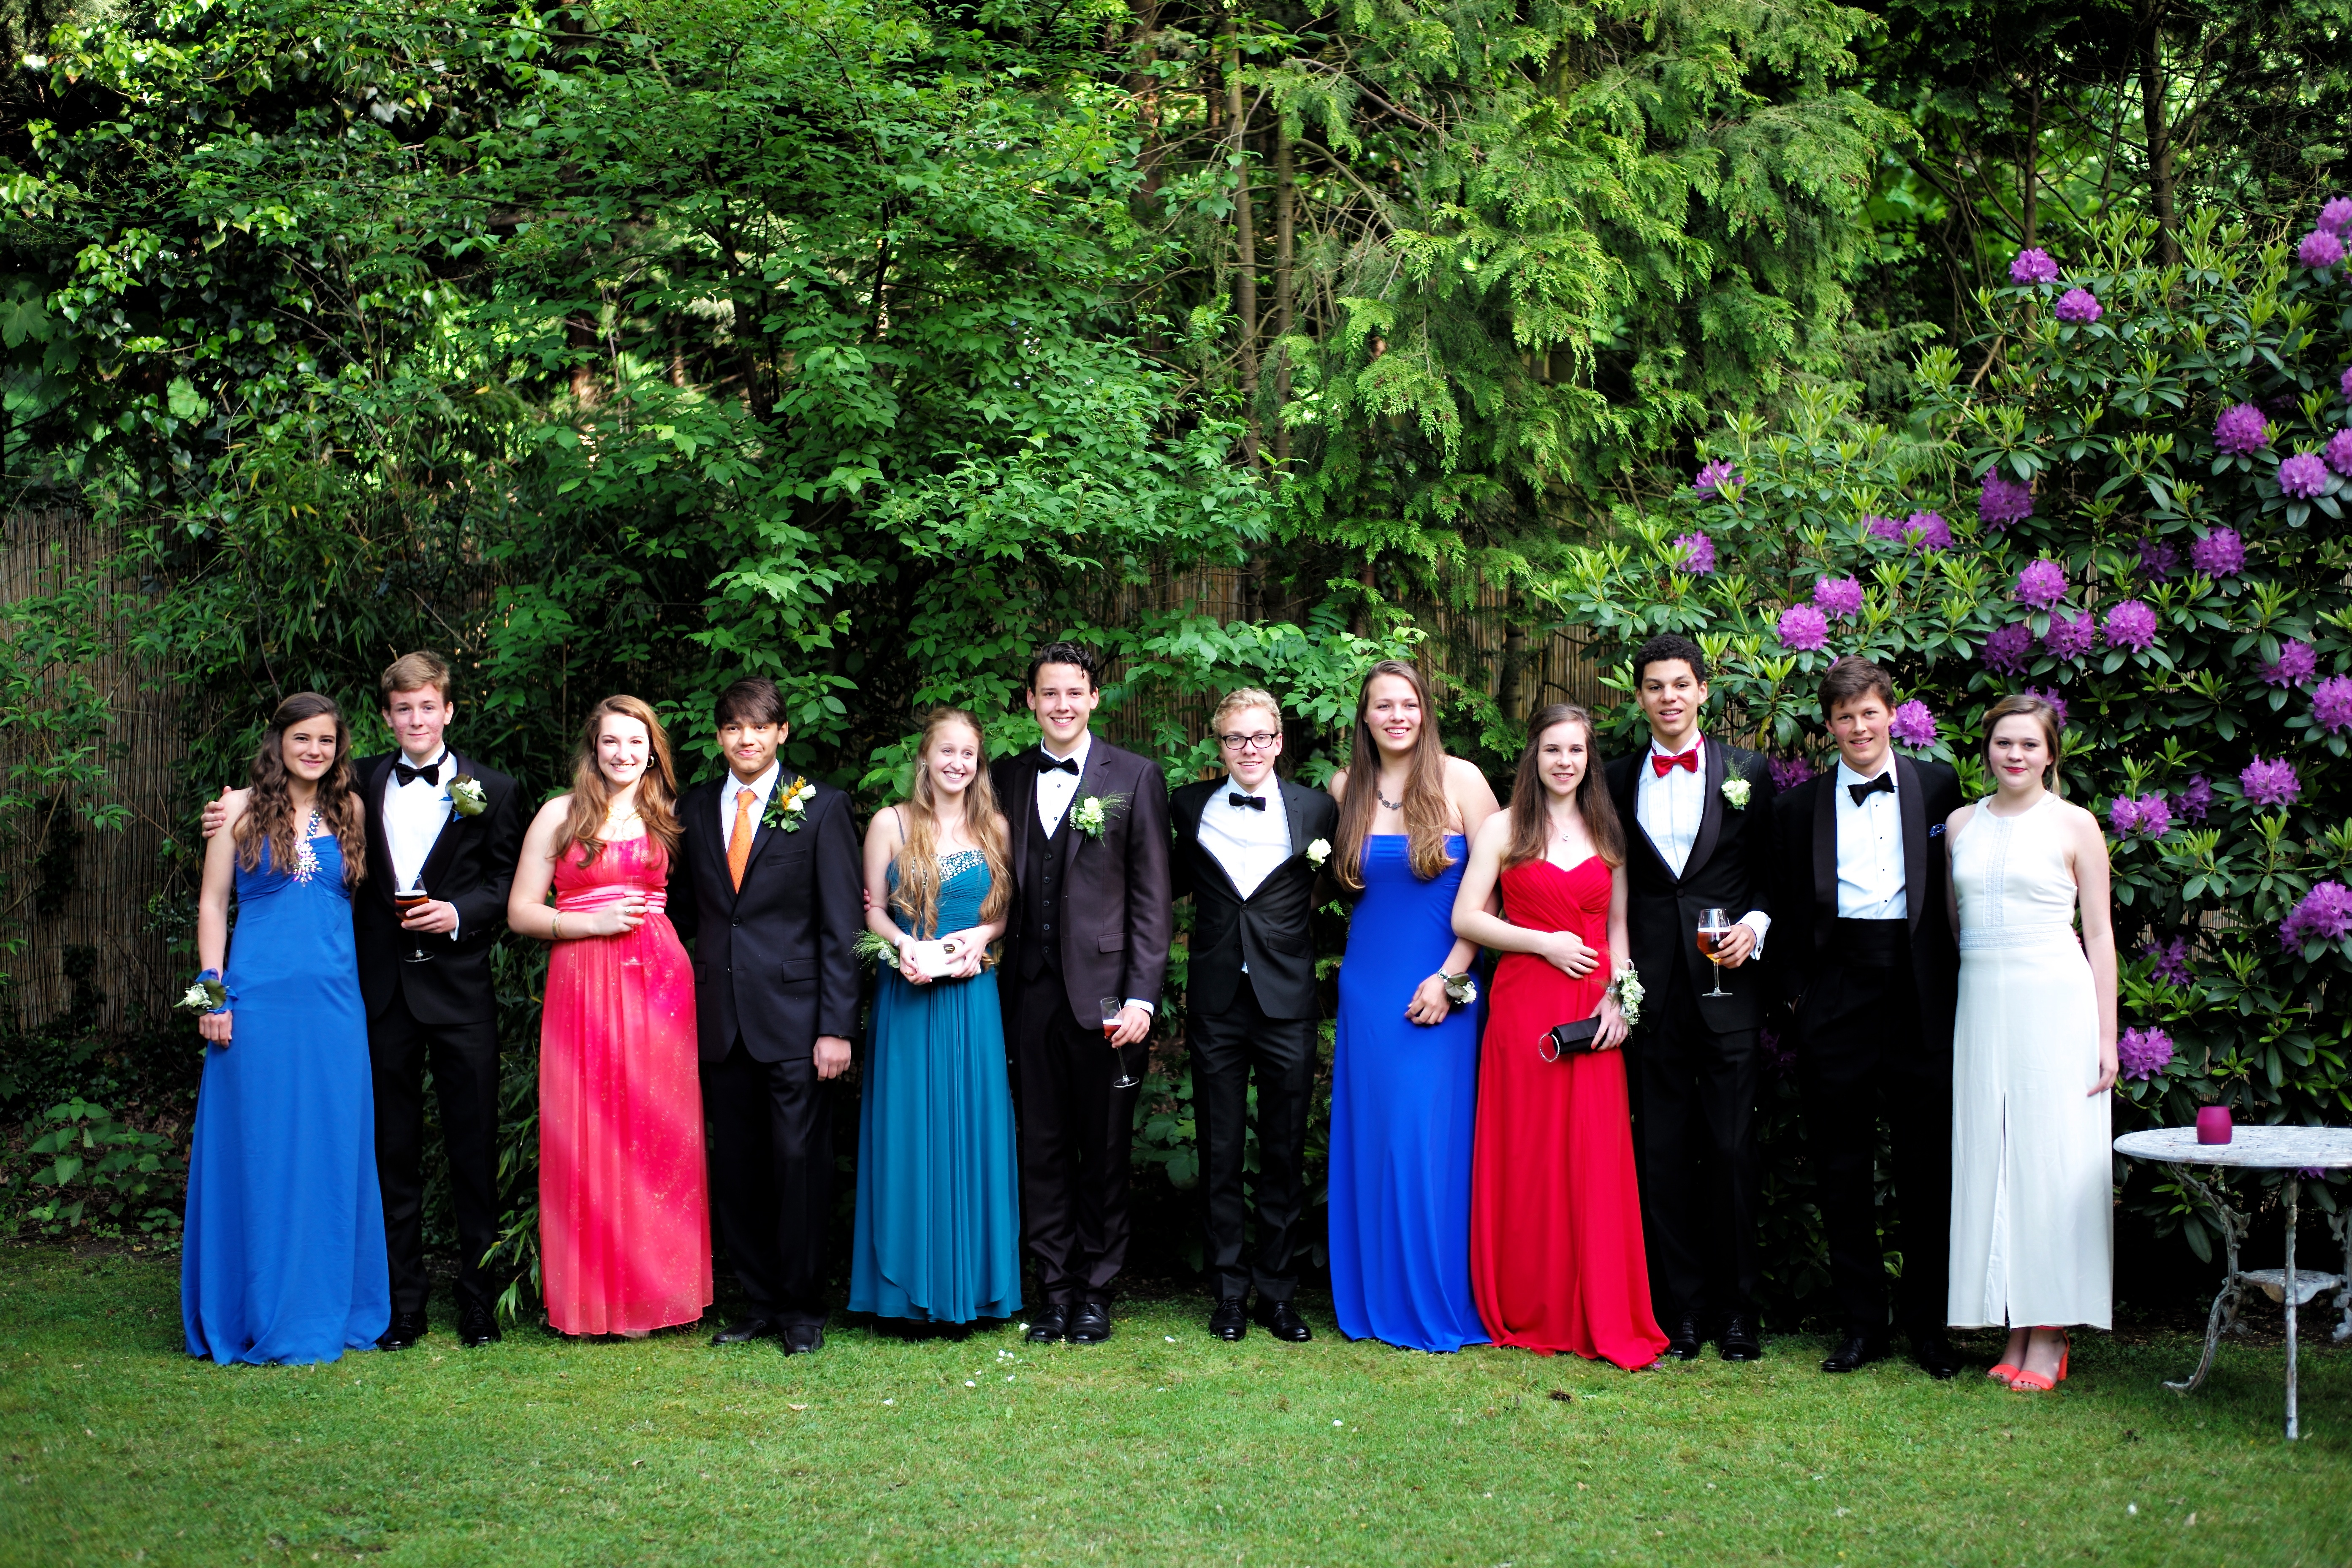
group, woman, flower, europe, portrait, spring, couple, garden, ash, wedding, bride, 2014, ceremony, holland, netherlands, m, 50mm, f14, dress, party, highschool, leica, 240, summilux, wassenaar, prom, gown, typ, bridesmaid, quinceanera, wedding reception